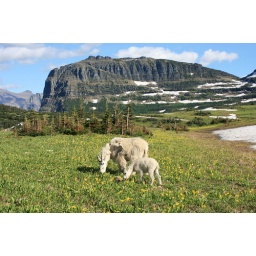
A female mountain goat and her offspring graze upon alpine flowers in the hanging gardens above Logan Pass. 2008-07-24_17.45.06_GlacierNP-HiddenLakeTrail